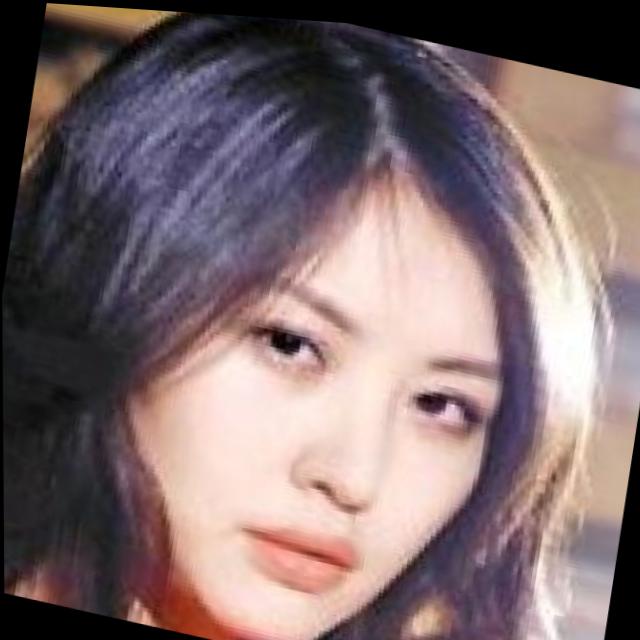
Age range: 21-44